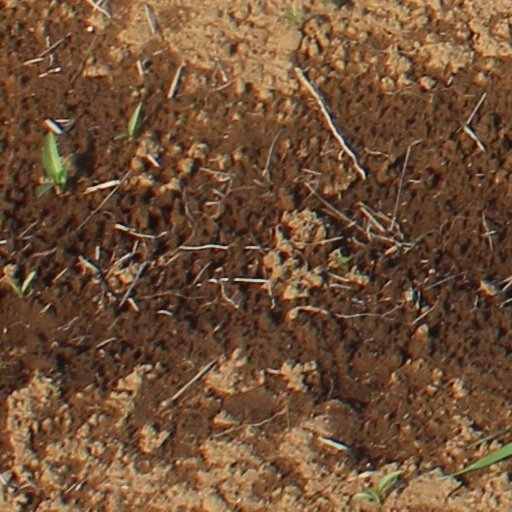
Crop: wheat